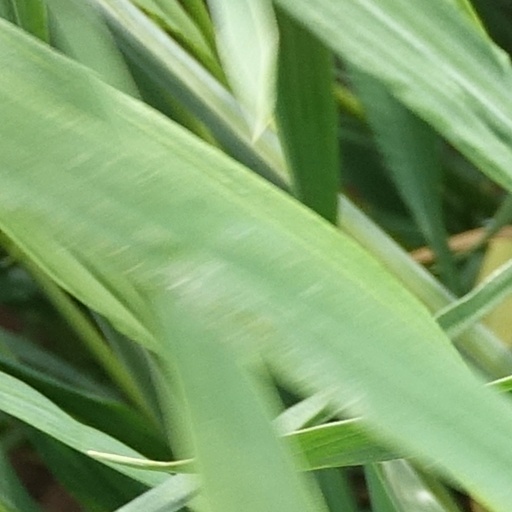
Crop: wheat